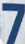
Number: 7